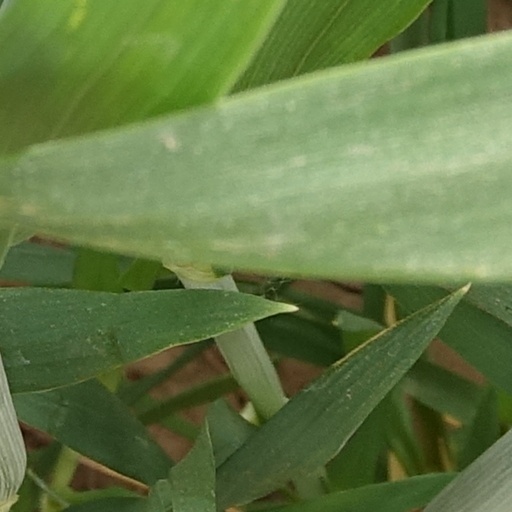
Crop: wheat